APG II system

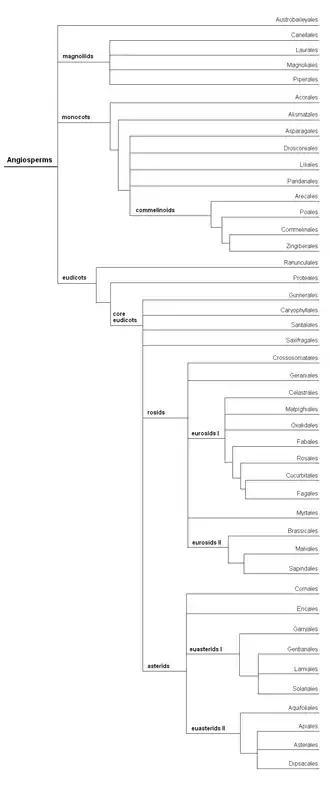
Cladogram showing the relationships, but excluding taxa not placed within an order

Main groups in the system (all unranked clades between the ranks of class and order):